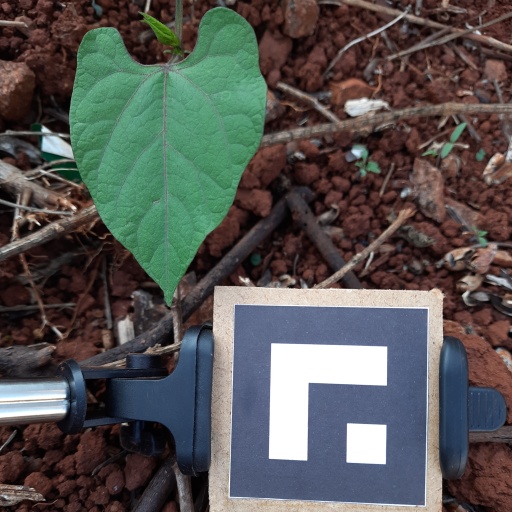
Observations: flat surface, no eating holes, under shade